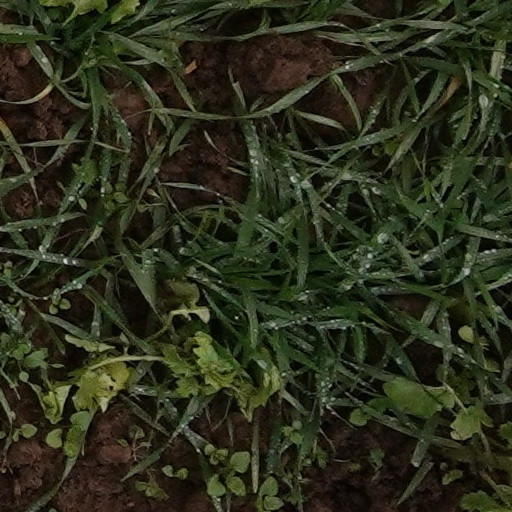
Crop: wheat